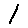
Label: 1